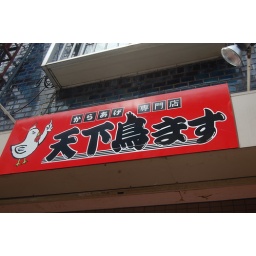
The chicken in this sign looks like it's giving the finger.